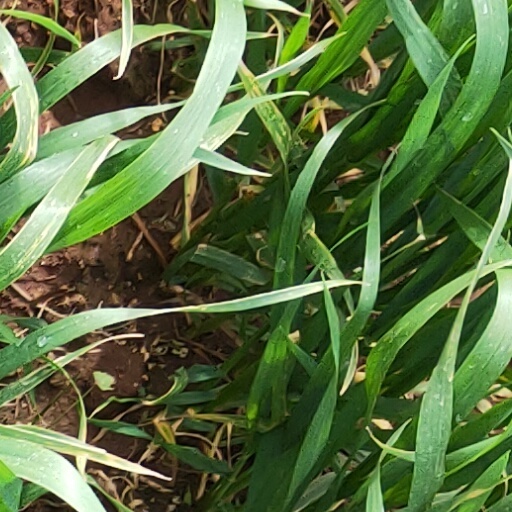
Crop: wheat